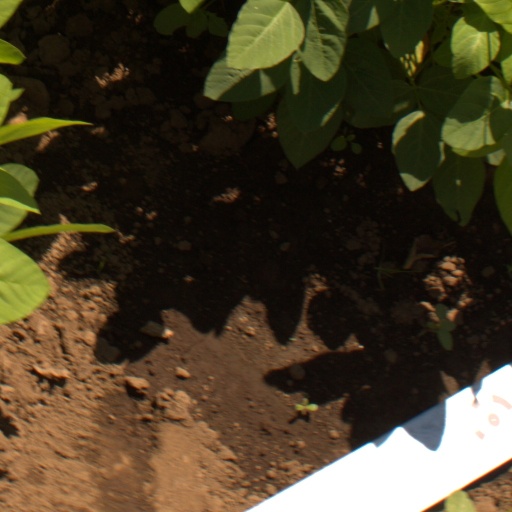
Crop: soybean